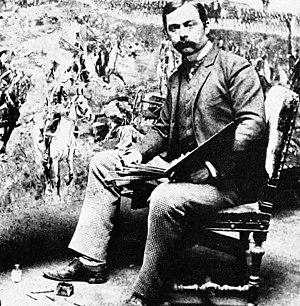
Wojciech Kossak, né le 31 décembre 1856 à Paris et mort le 29 juillet 1942 à Cracovie, est un artiste peintre polonais.